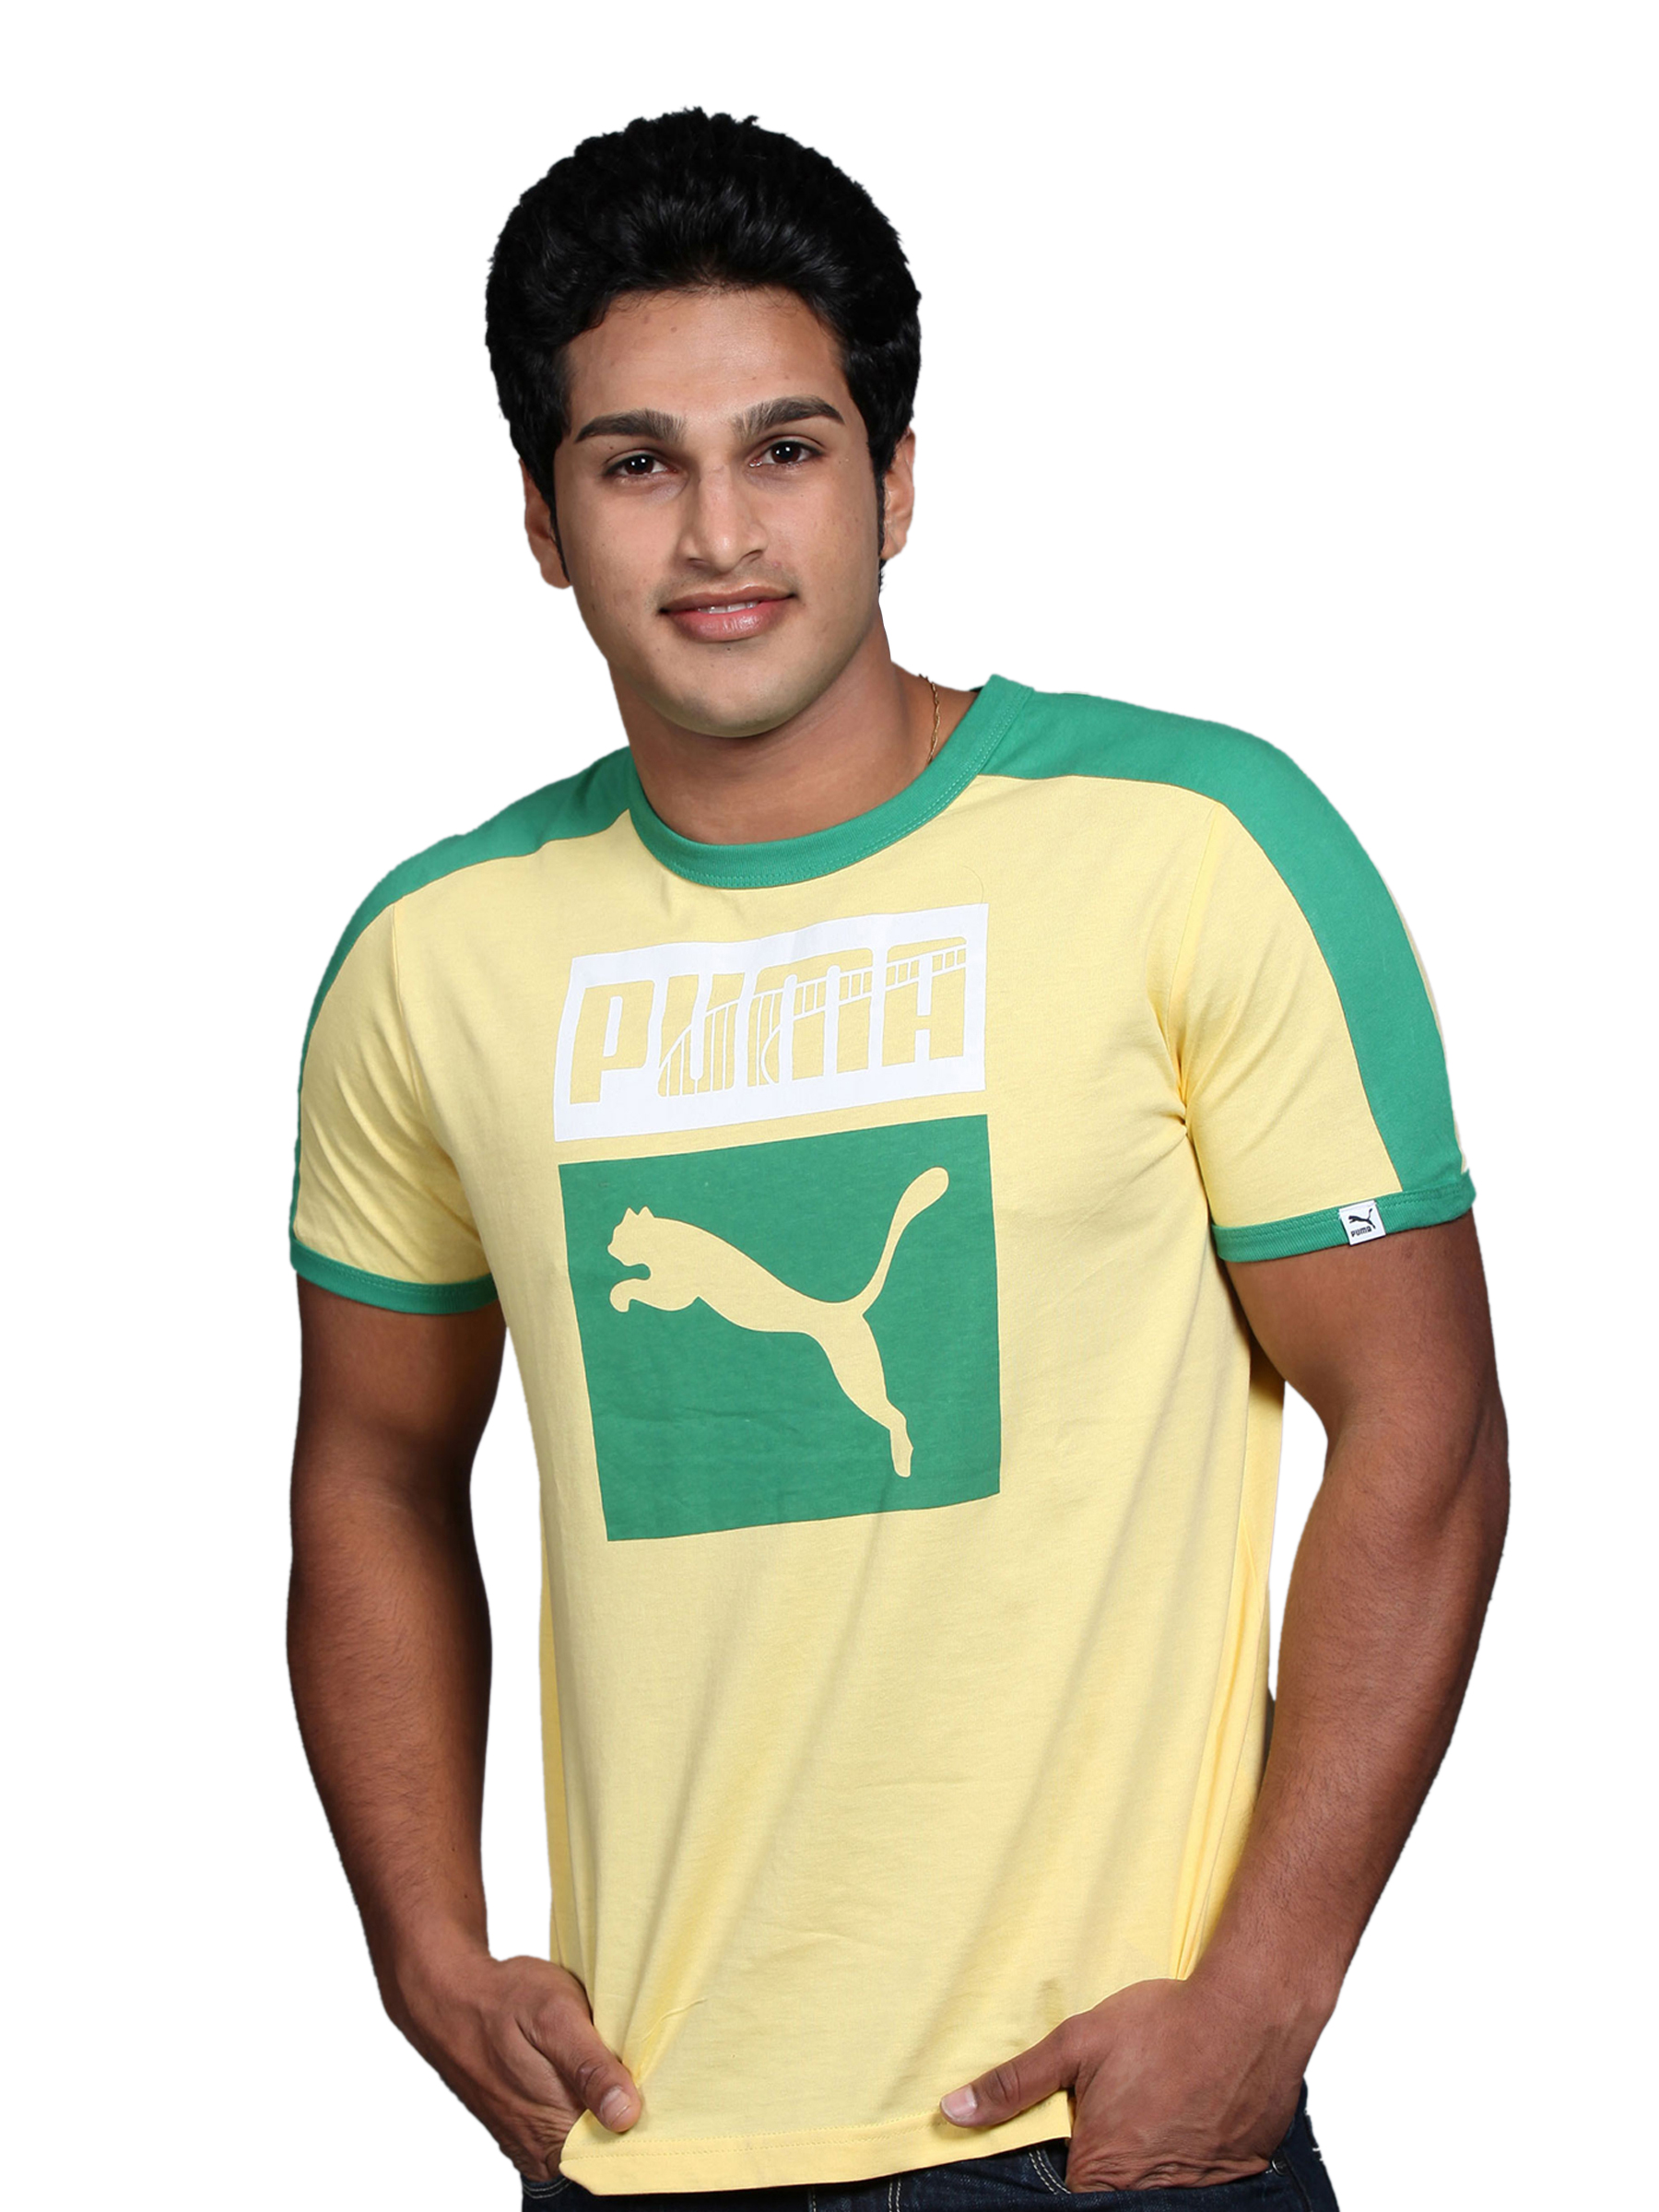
Puma Men's Heroes Yellow T-shirt
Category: Apparel / Topwear / Tshirts
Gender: Men
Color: Yellow
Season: Fall 2010
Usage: Casual